Arnold J. Isbell

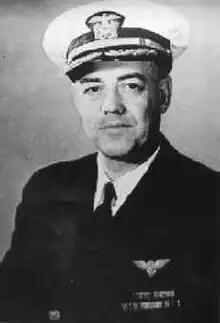
Captain Arnold J. Isbell

Captain Arnold J. Isbell, USN (September 22, 1899 – March 19, 1945) was a United States Navy officer and Naval Aviator who was killed near the end of World War II.